List of British suffragists and suffragettes

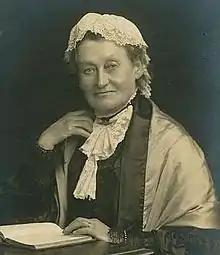
Alice Vickery

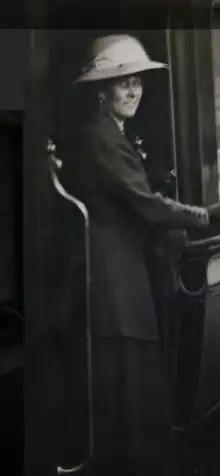

Reverend Claude Hinscliff (1875–1964) – founder of the [Anglican] Church League for Women's Suffrage